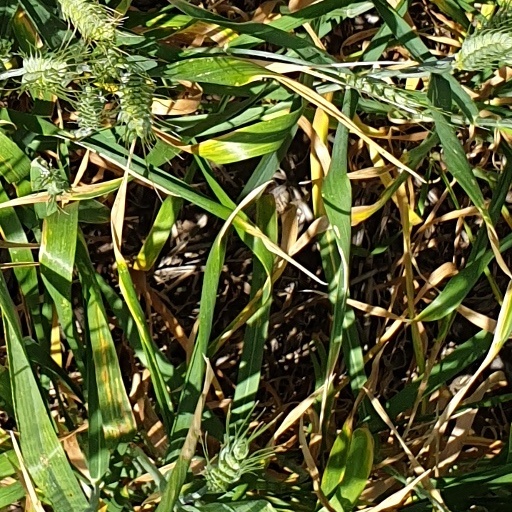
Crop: wheat